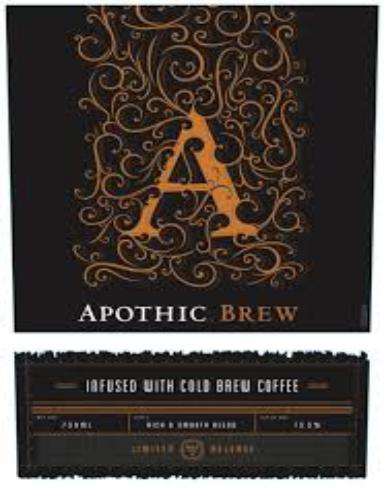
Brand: apothia-1
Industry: Necessities